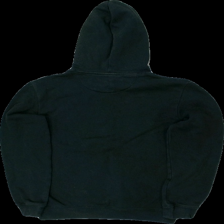
View: back
Type: Hoodie
Category: Unisex
Brand: Not in the list
Brand text on label: pier one
Colors: Black, White
Material: 81% bomull 19% polyester
Pattern: Other
Cut: C-collar
Size: S
Season: All
Damage: nopprigt
Damage location: top center
Damage 2: nopprigt
Damage 2 location: middle center
Damage 3: nopprigt
Damage 3 location: middle center
Price range: <50
Recommended usage: Export
Description: svart hoddie med vita snörren